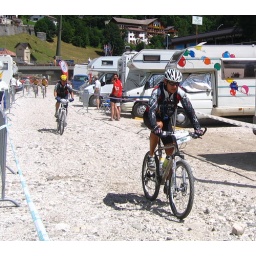
Gary Johnson at the Adidas TransAlp Challenge - An 8 day mountain bike stage race set in Europe